Lotario (Handel)

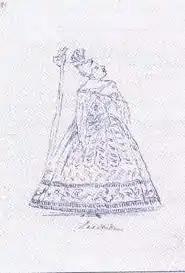
Caricature of Anna Maria Strada, who created the role of Adelaide

Before the action begins, Berengario had ruled Italy together with Adelaide's husband, but desiring all the power for himself, Berengario had Adelaide's husband poisoned and then tried to force her to marry his son Idelberto, who loves her. Adelaide refused, and now, as Queen of Italy, she has taken refuge in a fortress in Pavia.